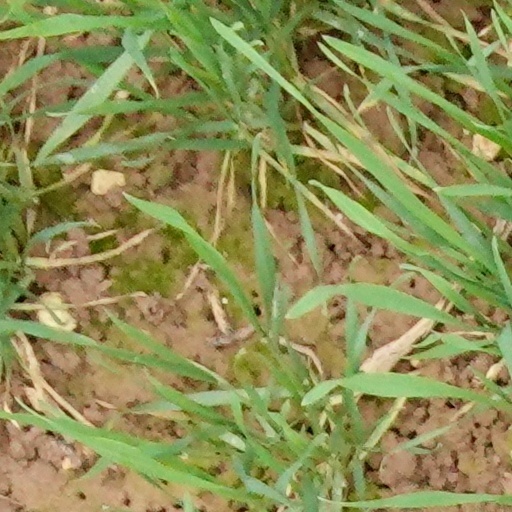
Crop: wheat